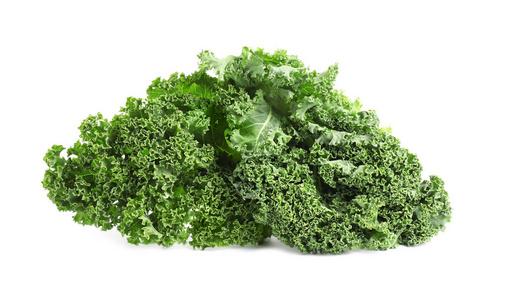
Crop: unknown
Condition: cabbage